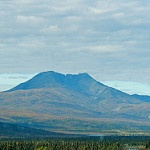
Scene: Outdoor